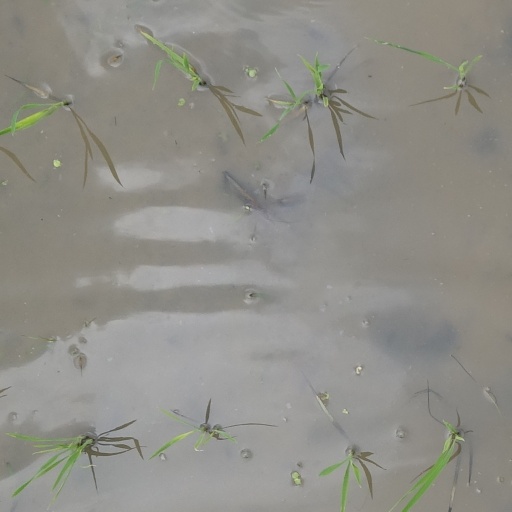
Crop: rice